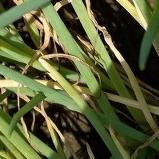
Crop: Onion
Condition: fusarium-d